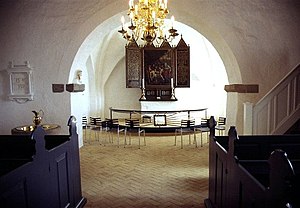
Bislev Kirke
Koret
Bislev Kirke, Aalborg Kommune, kor
Bislev Kirke ligger i Bislev Sogn i Himmerland i det tidligere Hornum Herred, Ålborg Amt, nu Aalborg Kommune, Region Nordjylland. Kirken gennemgik en omfattende restaurering i 1905.